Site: brandenburg
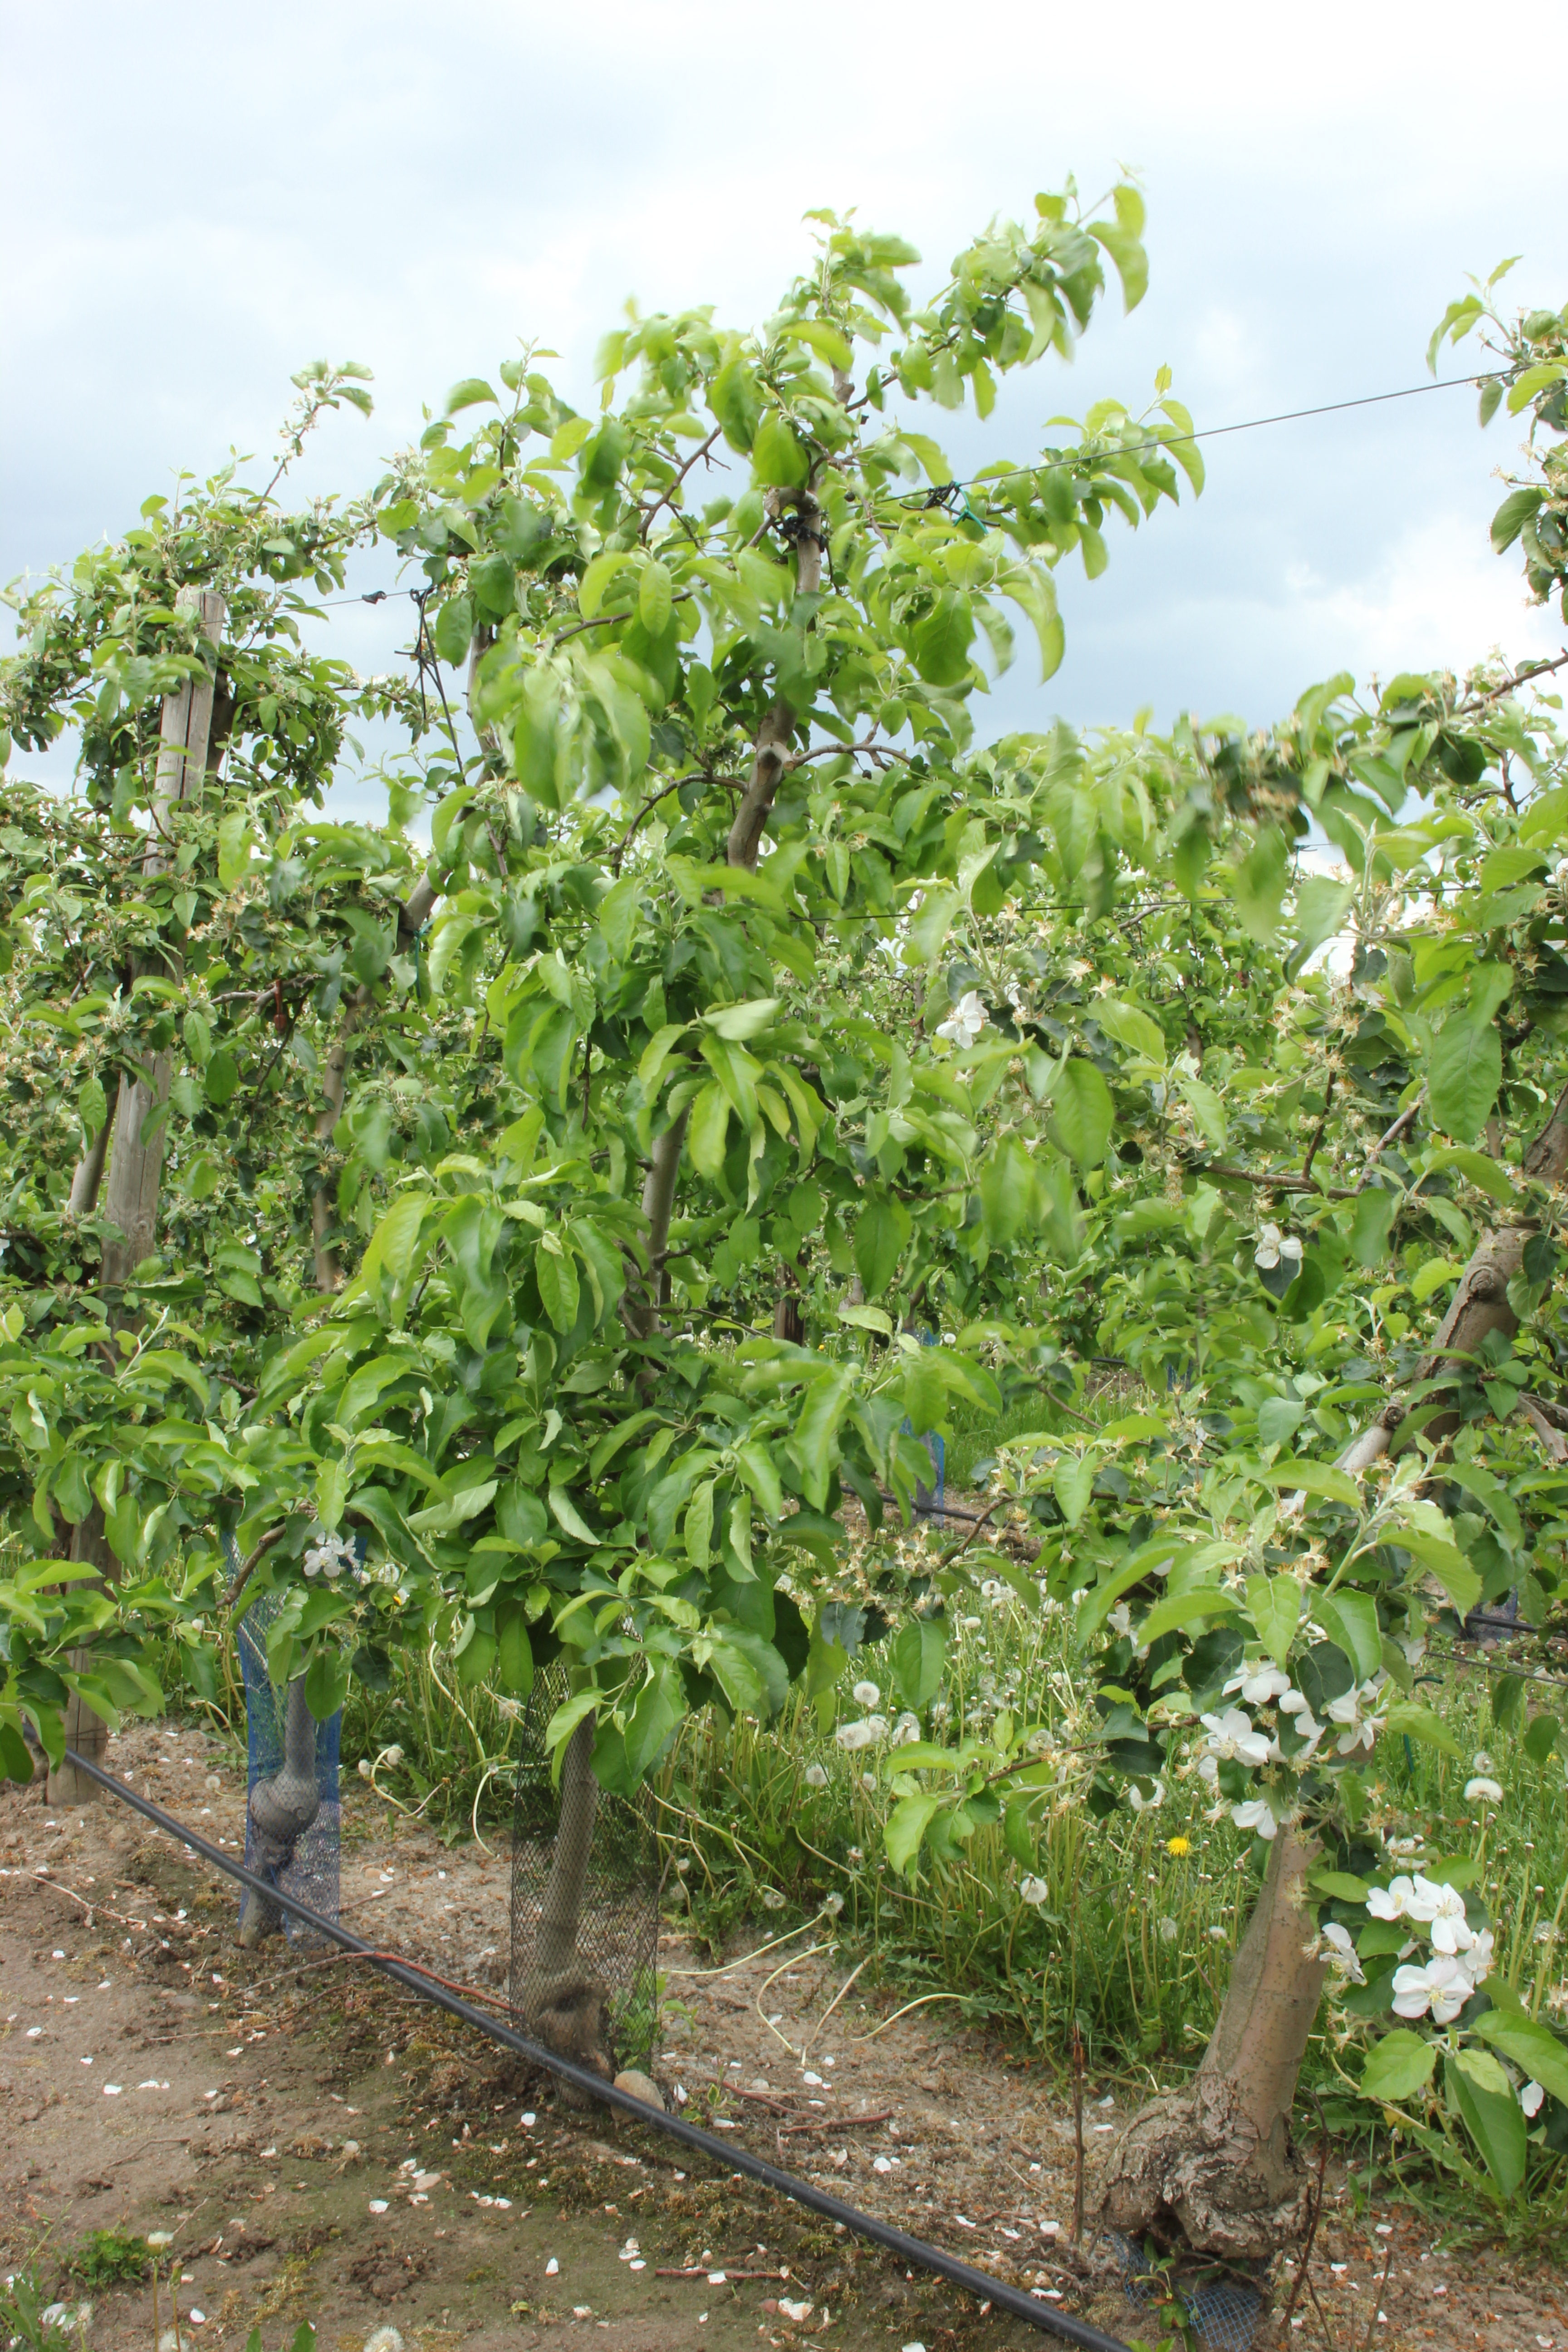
Growth stage (BBCH 67): Flowering